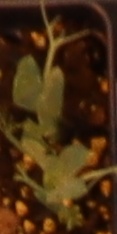
Label: Field Pea